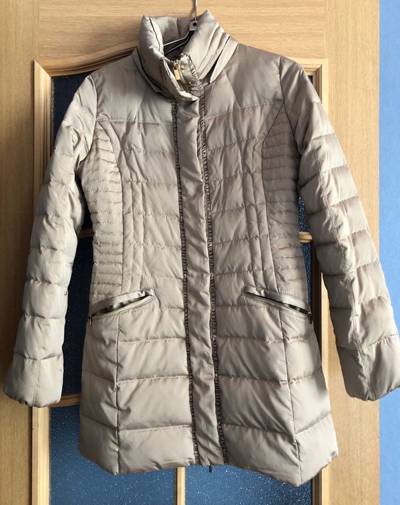
Waste category: clothes